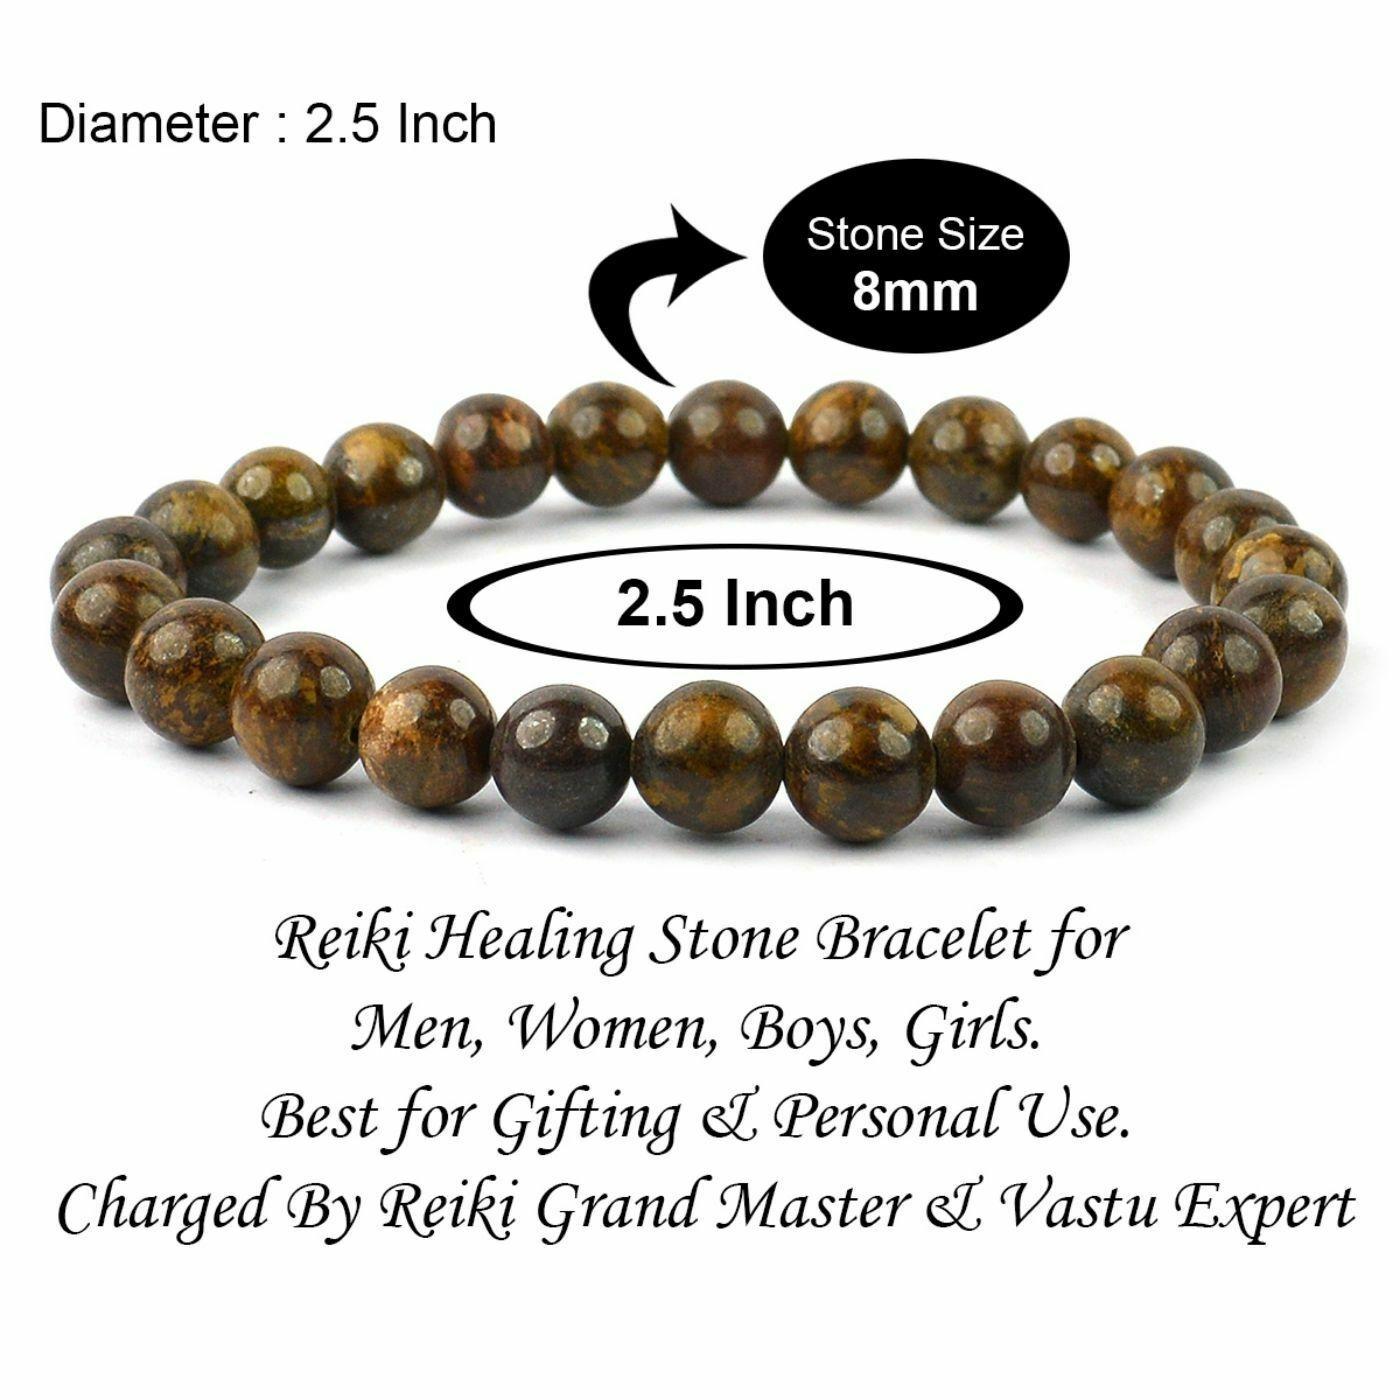
Reiki Crystal Products Bronzite Bracelet Round Bead 8 mm Bracelet for Reiki Healing Stones
Type: Bracelets & Bangles
Brand: Reiki Crystal Products
Price: Rs. 399
Stretchable Elastic Handmade Natural Crystal Stone Bracelet | Diameter : 2.5 Inch. | Stone Size - 8 mm | Shape : Round | Charged By Reiki Grand Master & Vastu Expert
Features: Stretchable Elastic Handmade Natural Crystal Stone Bracelet | Diameter : 2.5 Inch. | Stone Size - 8 mm | Shape :Round | Charged By Reiki Grand Master & Vastu Expert,Natural Healing Stone for Reiki Healing, Crystal Healing, Numerology, Tarot, Astrology, Vastu, Angle Healing & Feng Shui,100% Authentic, Original and Natural Healing Stone / Crystal - small holes, crack marks on the surface or inside the stones are often visible,Material : Natural Healing Stones See Images & Product Description For Healing Properties /Advantages,Stylish Party-Daily-Office-Casual Wear Reiki Healing Stone Bracelet for Men, Women, Boys, Girls. Best for Gifting & Personal Use.
Included: Pack Of 1 X Bronzite 8 mm Bracelet